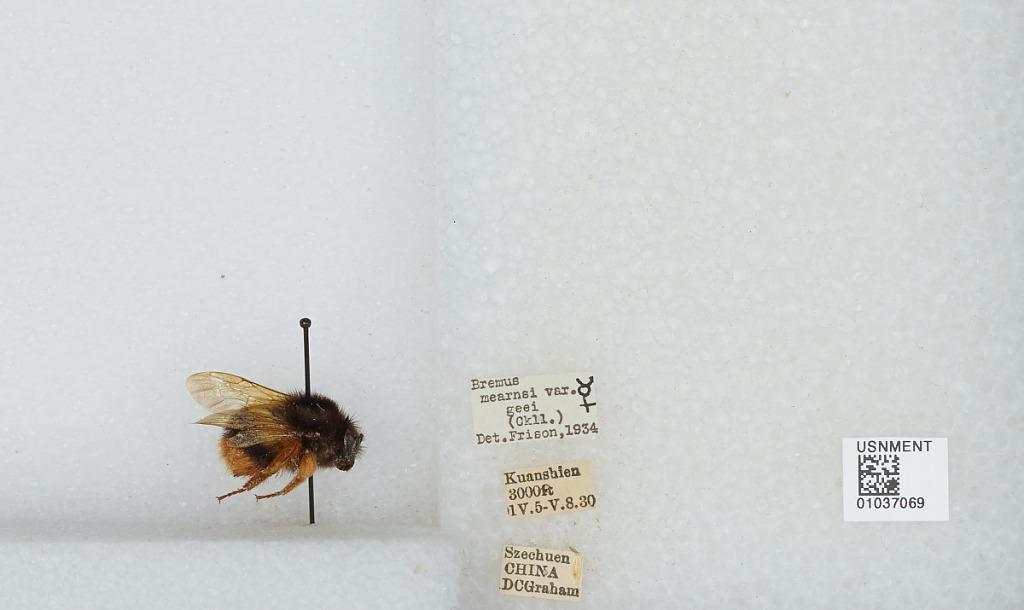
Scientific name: Bombus mearnsi Ashmead
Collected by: D. Graham
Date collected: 1930-4-5
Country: China
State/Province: Sichuan
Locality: Kuanshien
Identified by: Frison